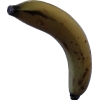
Label: banana